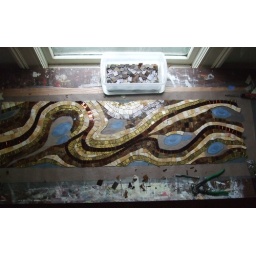
Most of the glass in is on, still waiting for the blue agate. No outlets or switches in this one-yay!